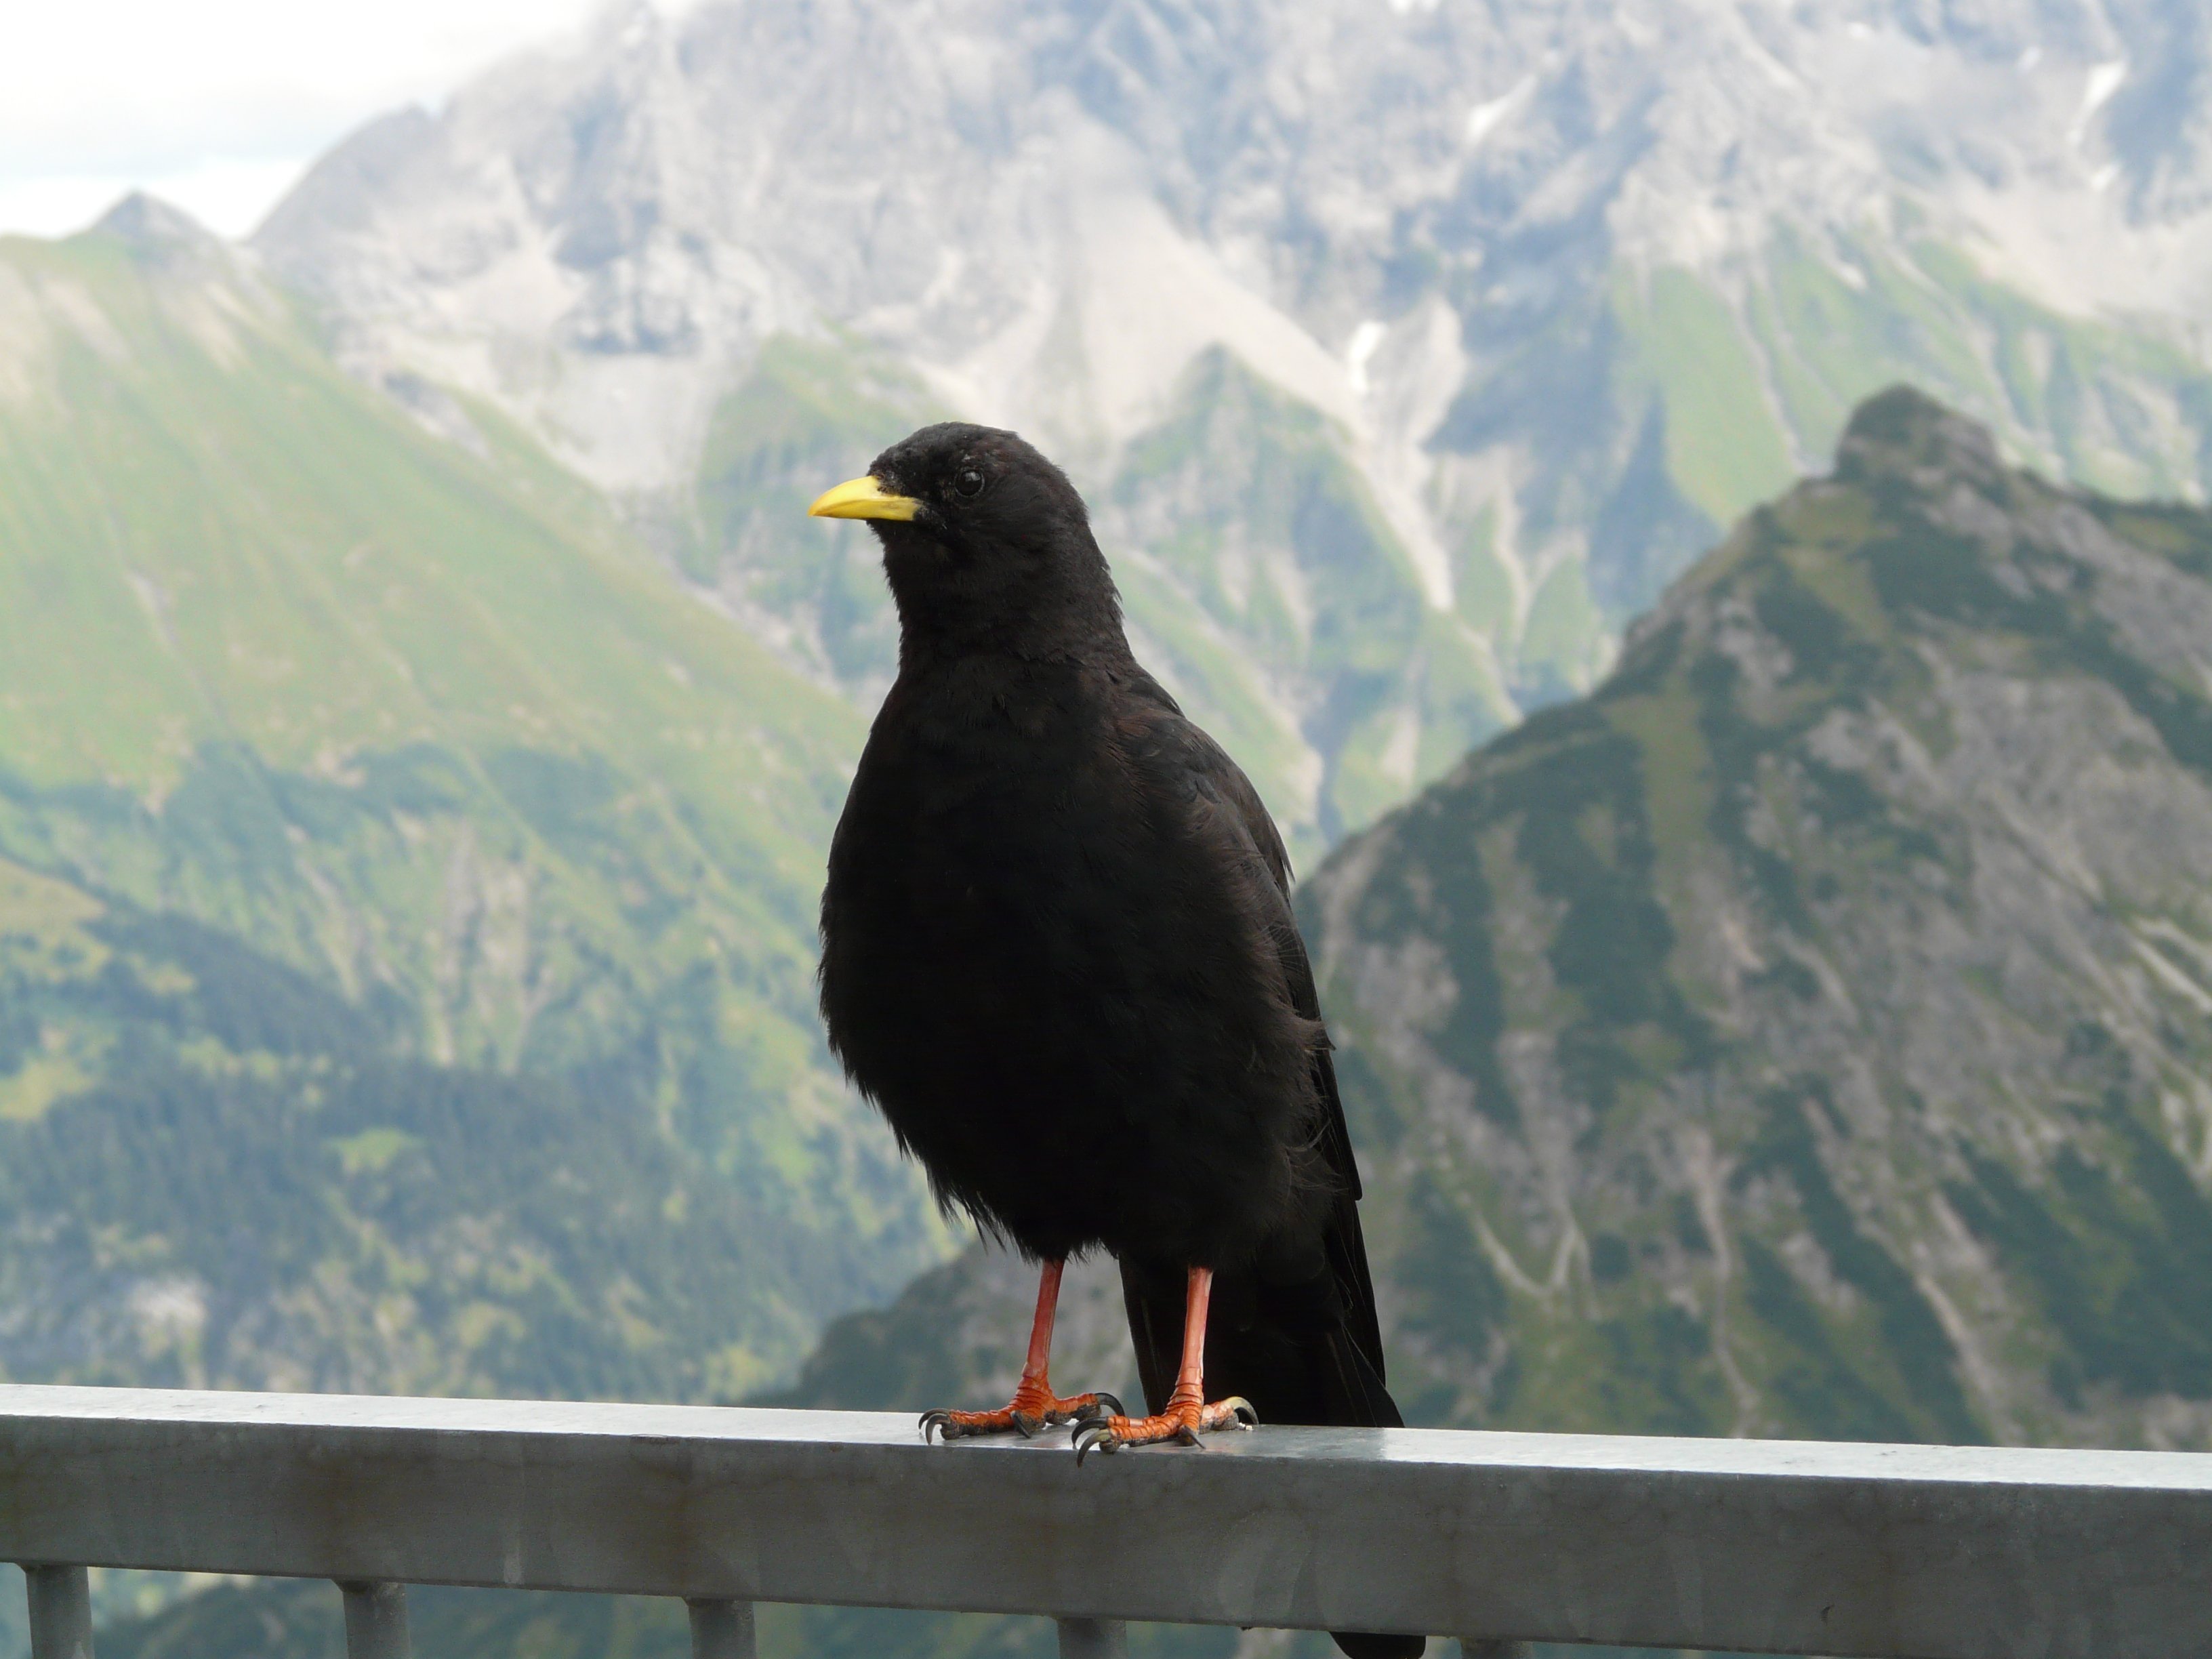
mountain, bird, wildlife, beak, eagle, alpine, black, fauna, bird of prey, bald eagle, vertebrate, blackbird, raven bird, corvidae, chough, bergdohle, perching bird, pyrrhocorax graculus, jochdohle bird